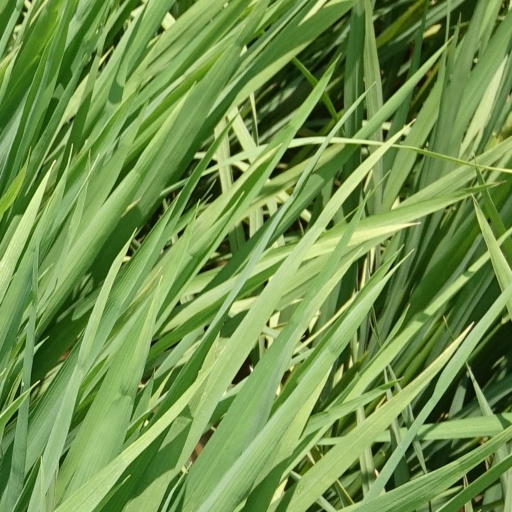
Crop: rice